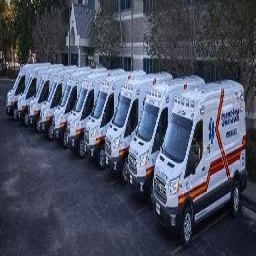
Label: ambulance